USCGC Hollyhock (WLB-214)

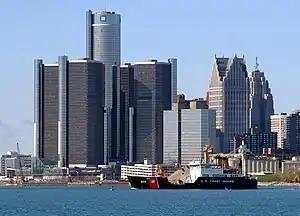
USCGC "Hollyhock" on the Detroit River in 2003

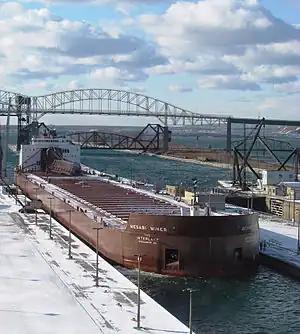
The 1000 ft (305 m) MV "Mesbai Miner" at the Soo Locks in 2011

On the morning of January 5, 2014 "Hollyhock" was breaking ice for the lake freighter MV "Mesbai Miner" approximately 22 nautical miles west of the Straits of Mackinac. She slowed after encountering harder ice and was struck in the stern by the much larger ore carrier. Both vessels sustained damage but there were no injuries, release of pollutants, or reports of flooding.